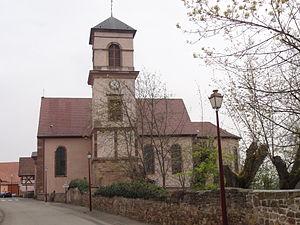
Osthoffen est une commune française de plus de 800 habitants, située dans le département du Bas-Rhin, en région Grand Est.